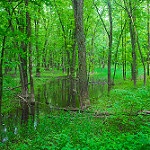
Scene: Outdoor